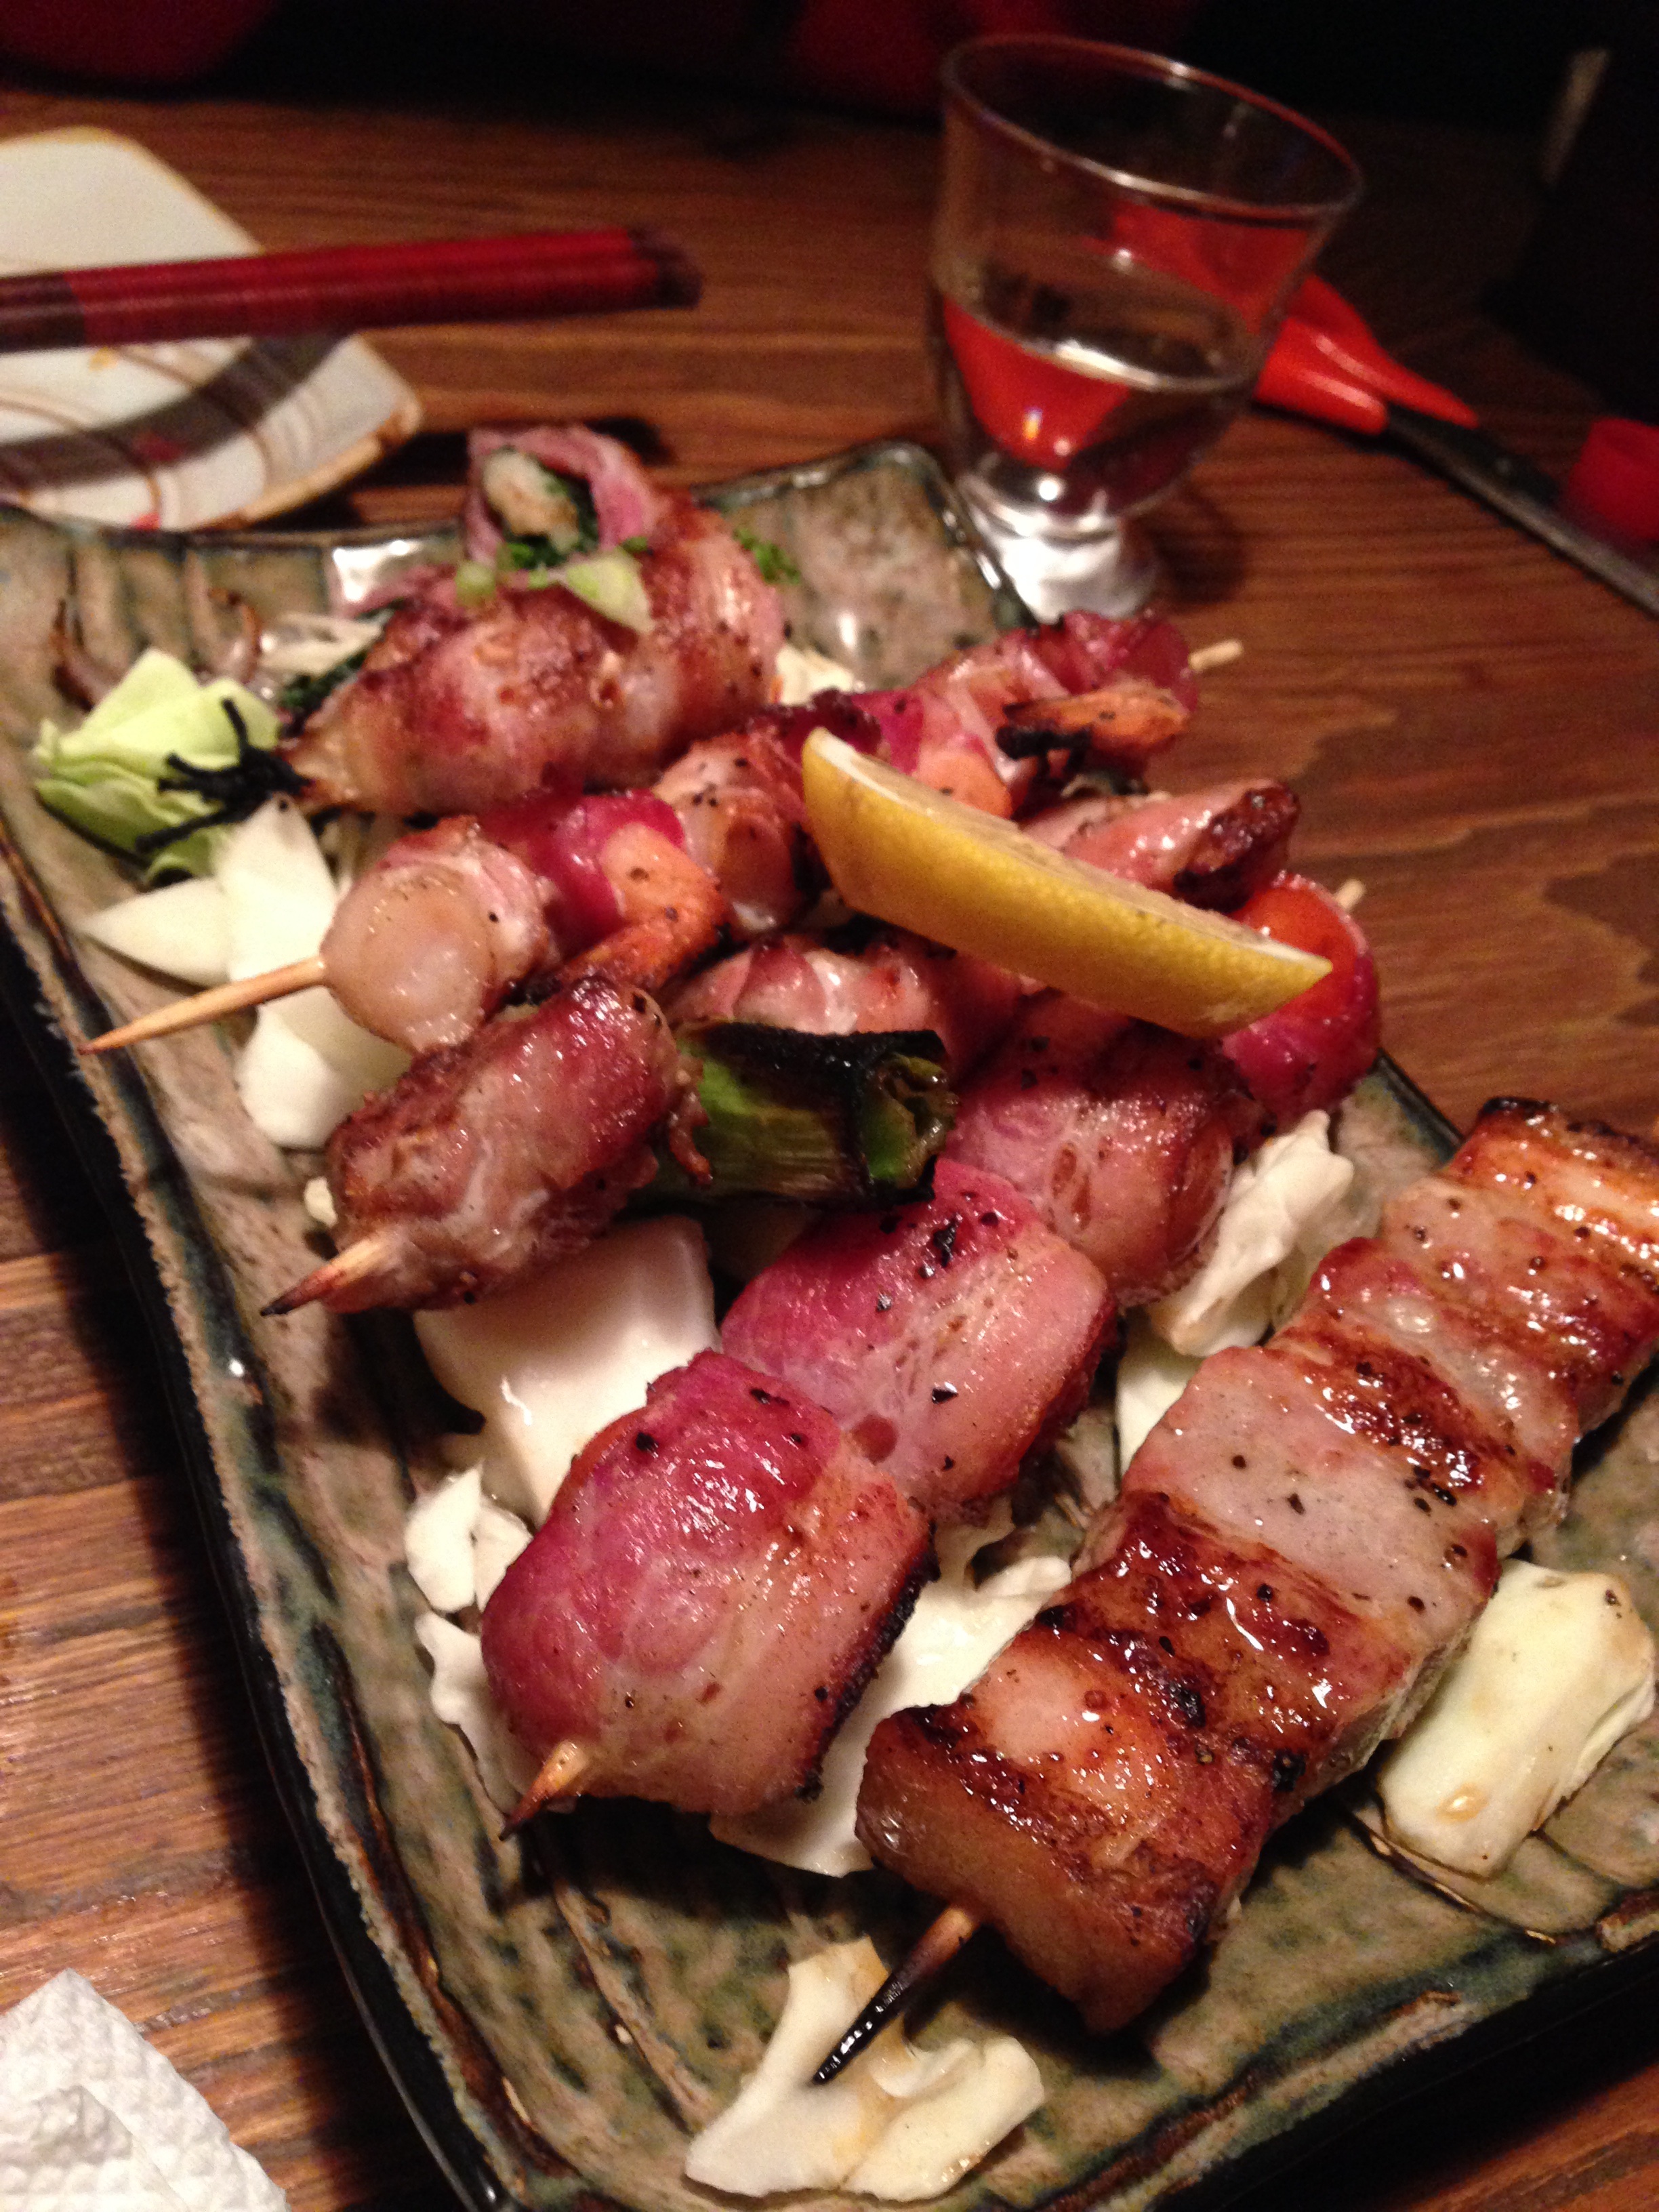
dish, meal, food, produce, vegetable, meat, pork, cuisine, roasting, skewer, kebab, tavern, skewers, grilling, souvlaki, sul, grilled food, animal source foods, brochette, shashlik